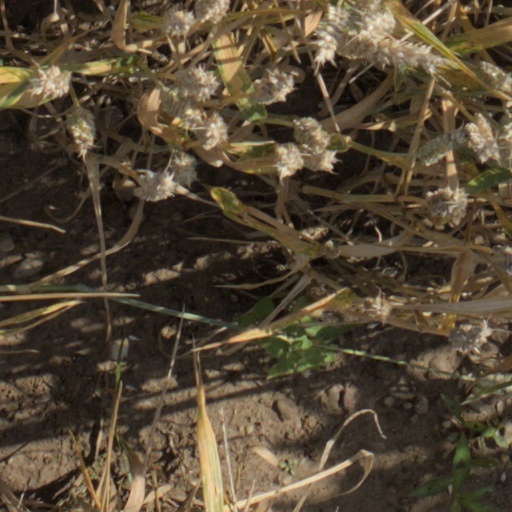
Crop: wheat